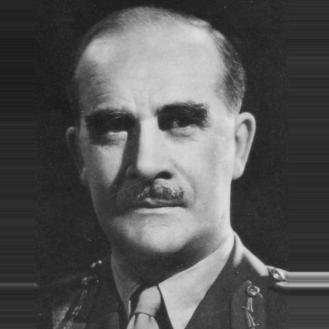
Age: 43